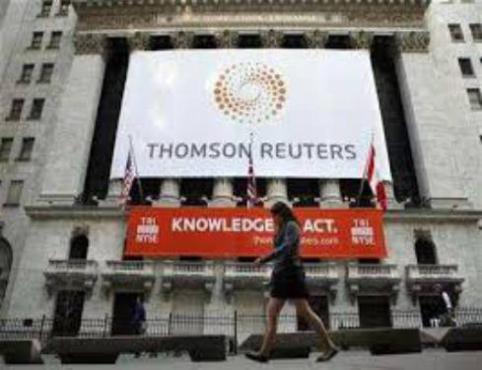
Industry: Others